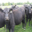
Label: cattle